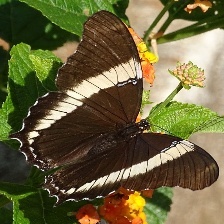
Species: BROWN SIPROETA